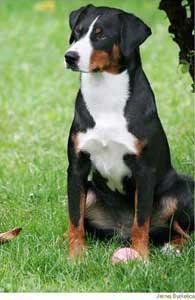
Appenzeller